Raoul (song)

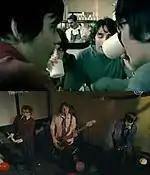
"Top": the original video, the band with an actor representing "Raoul". "Bottom": the band performing "Raoul" at an office party in the re-release music video.

The video directed by Charlie Paul depicts the band 'taking a break' from studio work. They leave the studio and begin walking through a 1970s style concert where they look at themselves playing. They then walk through a gym and into another room where they are playing in a smaller dark venue. The video ends with them at Raoul's sandwich shop, with an actor who represents 'Raoul' making their sandwiches. The line from the song "Let's go back to work" then links in to the video, as they leave.